Bolesław Piasecki

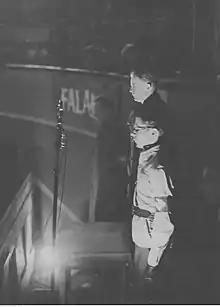
Speech by RNR Falanga leader Bolesław Piasecki, 28 November 1937

At this point, a split occurred in the ONR. Piasecki's group (called bepists after his initials) first gathered around the "Akademik Polski". After it was banned, it began publishing a new magazine, "Ruch Młodych" (Youth Movement), and in July 1936, the magazine "Falanga". From the name of the latter the name RN-R "Falanga" adhered to the group. Piasecki sought to expand the group's influence and, in 1936, established the Youth Press Committee, which was tasked with the cooperation of all right-wing, anti-communist magazines.